Whipple–Cullen House and Barn

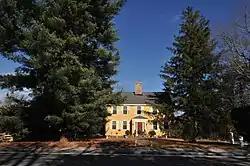

The Whipple–Cullen House and Barn is an historic farmstead on Old River Road in Lincoln, Rhode Island. The main house is a -story wood-frame structure, five bays wide, with a large central chimney and a gable roof. An addition extends to the rear, and a 19th-century porch is on the side of the house. The barn, dating to the late 19th century, is north of the house, and there is a former farm shed, now converted to a garage, to its south. The property is located across the street from the Lincoln town offices. The house, built c. 1740, is one of the town's least-altered 18th century houses, and the barn is a rare survivor of the town's agrarian past.